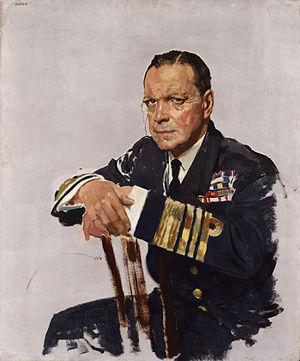
Rosslyn Erskine Wemyss, 1ᵉʳ baron Wester Wemyss, est un amiral de la flotte britannique qui occupa différentes fonctions de commandement durant la Première Guerre mondiale, surtout en Méditerranée et en Égypte.
Le First Sea Lord ou « 1SL » est le titre du commandant général de la Royal Navy et de tous les services de la marine britannique. Il détient aussi le titre de chef d'état-major de la Marine. Il est membre du Comité des chefs d'état-major et de l'Admiralty Board. Il était auparavant nommé First Naval Lord.